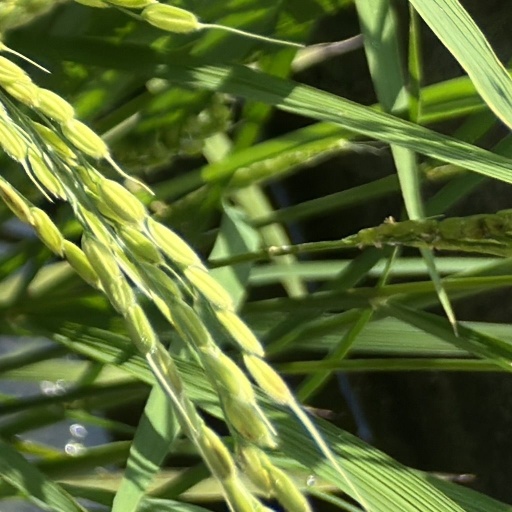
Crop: rice